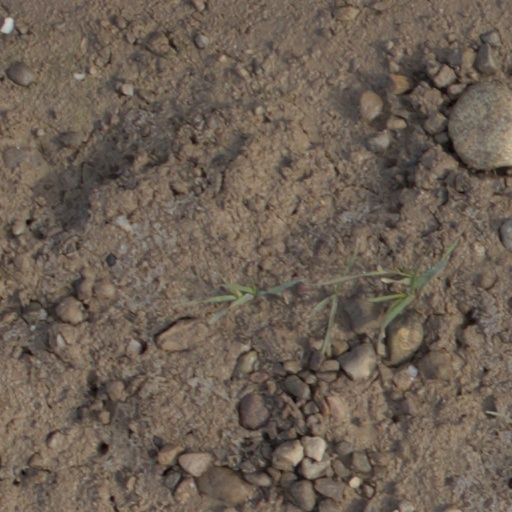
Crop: wheat